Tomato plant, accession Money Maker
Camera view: bottom (45 deg); turntable rotation: 60 degrees
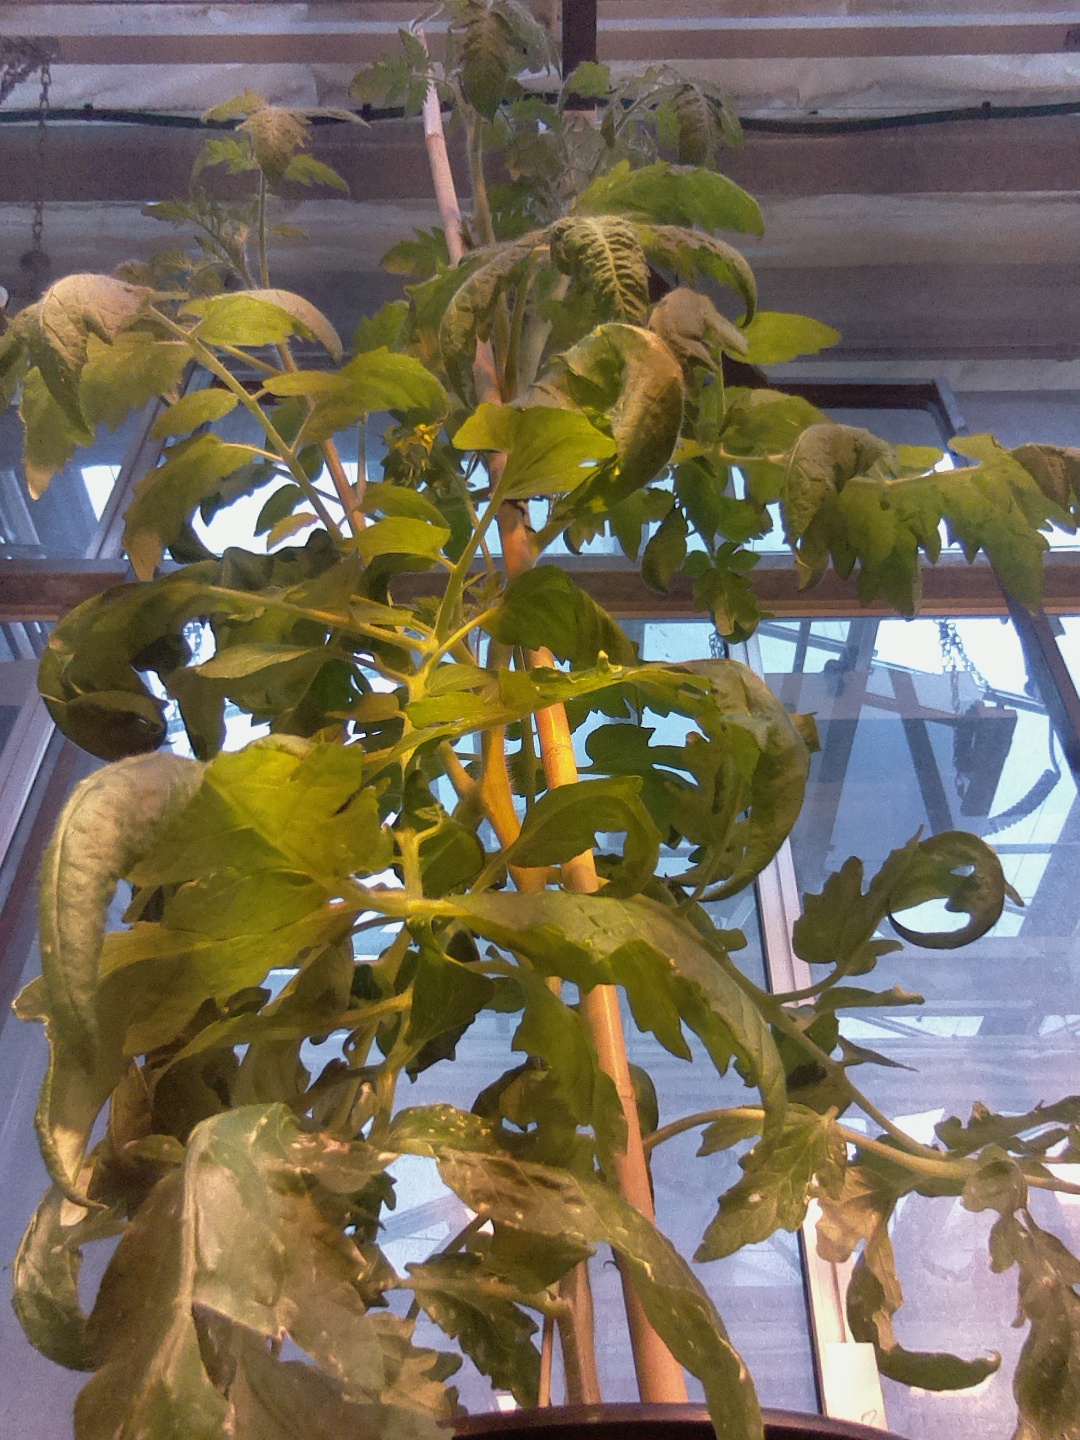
BBCH growth stage 70: Fruits at the main stem or branches visibles